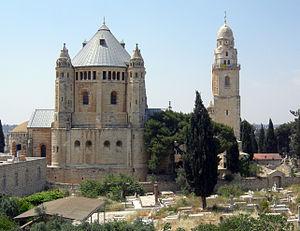
L’abbaye de la Dormition est un monastère de moines bénédictins se trouvant sur le mont Sion, à Jérusalem. Construite pour des moines allemands de Beuron de 1900 à 1910 l'abbaye rétablit la tradition monastique d'un monastère du Ve siècle.
Cet article relate les faits saillants de la ville de Jérusalem, une ville du Proche-Orient qui tient une place prépondérante dans les religions juive, chrétienne et musulmane, que les Israéliens ont érigée en capitale et que les Palestiniens souhaiteraient comme capitale.